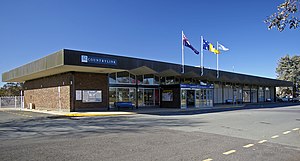
Canberra / Infrastruktur / Transport
Canberra Railway Station
Canberra er Australiens hovedstad med 410.301 indbyggere. Byen er den eneste større by i Australien, som ikke ligger ved kysten. Den er beliggende i den nordlige del af hovedstadsterritoriet Australian Capital Territory, 280 km sydvest for Sydney og 660 km nordøst for Melbourne.